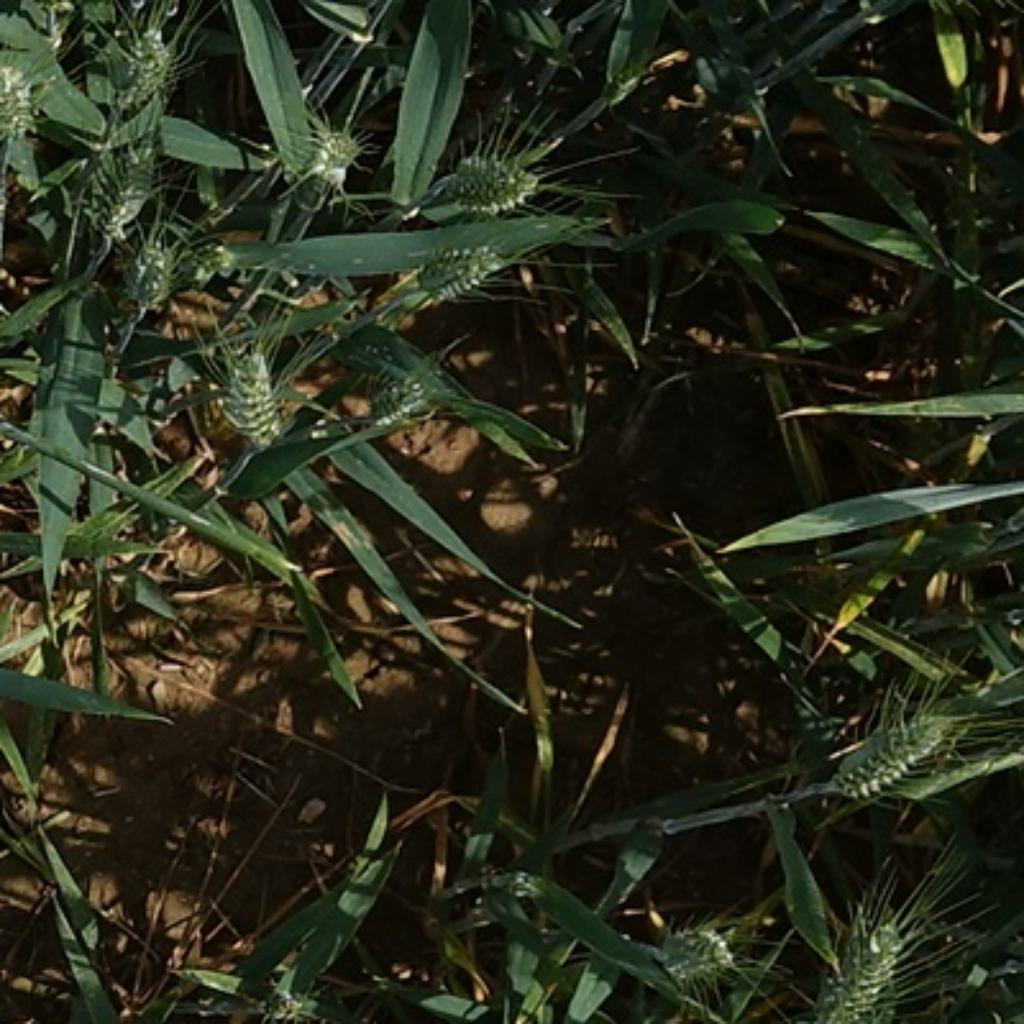
Country: France
Location: VLB
Wheat development stage: Filling